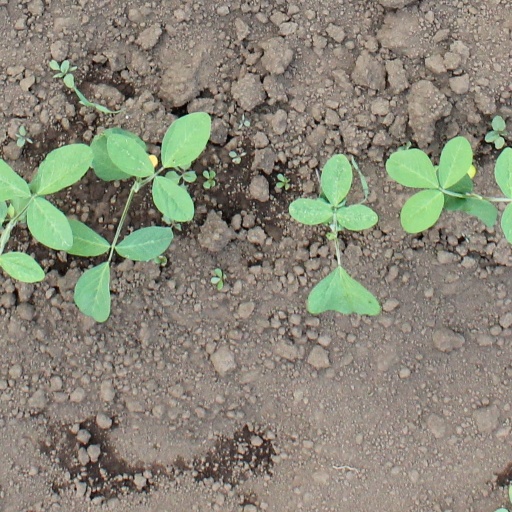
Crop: soybean